Public transportation in Maine

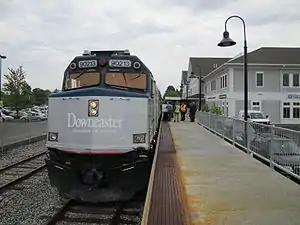
The Amtrak "Downeaster" at Brunswick station

The Island Explorer, operated by Ellsworth-based Downeast Transportation, is a seasonal (June to October) service in Down East Maine. With a fleet of 32 buses, it has eight routes: "commute to Bar Harbor" routes (from Bangor, Brewer, Franklin, Milbridge and Ellsworth) to Jackson Laboratory; Bar Harbor to Bangor; Bar Harbor to Ellsworth; Bucksport Shuttle; Ellsworth Shuttle; Bar Harbor Shuttle; Stonington to Ellsworth; and Ellsworth to Blue Hill. Downeast Transportation was awarded a $23 million grant in 2024 to replace its propane-running fleet with electric versions. The 23 buses are expected to be delivered in 2027 or 2028.